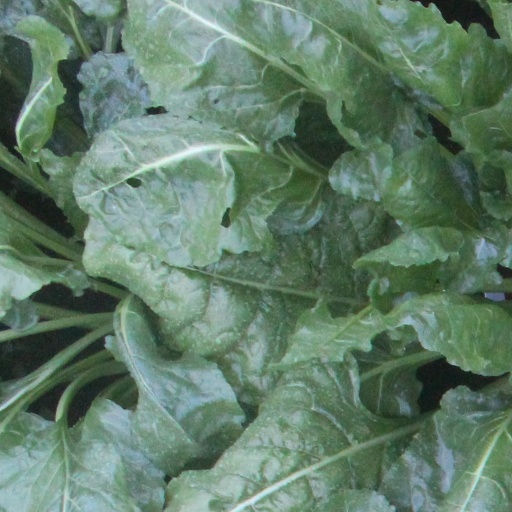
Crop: sugar beet